Orbis Pictus (film)

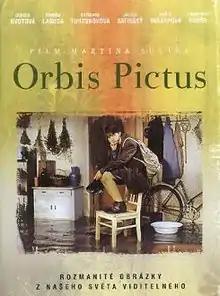
Film poster

Orbis Pictus is a 1997 Slovak film, starring Dorota Nvotová, Marián Labuda, Božidara Turzonovová, Július Satinský, Emília Vášáryová and František Kovár. The film, directed by Martin Šulík, won Special Award of the Jury at the International Filmfestival Mannheim-Heidelberg in Baden-Württemberg, Germany as the Best Film in 1997. The film was selected as the Slovak entry for the Best Foreign Language Film at the 70th Academy Awards, but was not accepted as a nominee.